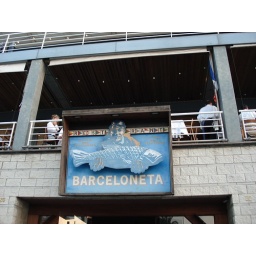
@ a cool fish place near the beach